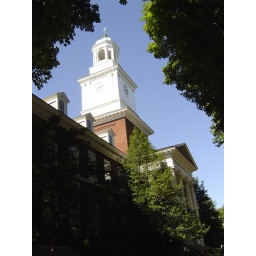
I like trees with building under the blue sky.